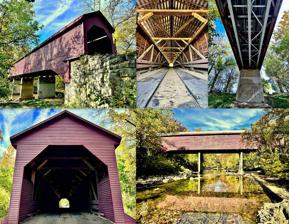
Building: Meems Bottom Covered Bridge
Country: United States of America
Year built: 1894
United States historic place Meems Bottom Covered Bridge U.S. National Register of Historic Places Virginia Landmarks Register Meems Bottom in 2023 Show map of Virginia Show map of the United States Location Route 720 over the North Fork of the Shenandoah River , Mount Jackson vicinity Coordinates 38°43′14″N 78°39′20″W / 38.72056°N 78.65556°W / 38.72056; -78.65556 Built 1894 Architectural style Burr Truss NRHP reference No. 75002037 VLR No. 085-0103 Significant dates Added to NRHP June 10, 1975 (original) April 23, 2008 (update) Designated VLR April 15, 1975 (original) March 10, 2008 (update) Meems Bottom Covered Bridge (also Meem's Bottom Covered Bridge ) is in Shenandoah County, Virginia , United States.  The bridge, at 204 feet (62 m), is the longest covered bridge in Virginia and one of the last that supports regular traffic. Near the town of Mount Jackson, the Meems Bottom Covered Bridge features a 200-foot single-span wooden Burr arch structure. Built in 1892 by Franklin Hiser Wissler, the wooden bridge over the North Fork of the Shenandoah River provided access to his apple orchards at Strathmore Farms. The bridge was listed on the National Register of Historic Places on June 10, 1975. History It is believed that there were at least two prior bridges near Meem's Bottom that were lost by flood and fire. The first bridge was likely burned in 1862 by Stonewall Jackson's Rebels, and the second, washed away by floodwaters in 1870. There were likely also other bridges called Meems Bottom Bridge from Meem's bottomland, an alluvial plain formed by the North Fork of the Shenandoah, across the river to Mt. Jackson. In a pre-dawn raid on October 3, 1864, Confederate Captain John McNeill led anywhere from 30 to 60 Confederate rangers (sources vary as to the number) against roughly 100 Union troopers of the 8th Ohio Cavalry Regiment guarding Meems Bottom, the bridge to Mt. Jackson, a strategic crossing on the Valley Turnpike. The attack lasted just fifteen minutes with most of the Union cavalry captured but McNeill, one of the best-known Confederate partisan raiders, was mortally wounded. He was taken to the house on Rude's Hill, where his identity was discovered by Union General Sheridan. He was then moved to Harrisonburg where he died. The current Meems Bottom Covered Bridge is the fourth formally recorded bridge across the North Fork of the Shenandoah River at the location. The first bridge was constructed between 1867 and 1868, and was subsequently destroyed by a flood in March 1870.  The bridge was replaced by 1871; however, this bridge was destroyed by floodwaters in November 1877.  The third bridge was constructed in 1878 and was replaced by the current structure in 1894.  Another, earlier bridge at a nearby location was destroyed by General Stonewall Jackson 's troops in 1862 during the American Civil War . The name of the bridge derives from the locally prominent Meem family, which held large tracts of land in the area. The timbers that were used to build the bridge of 1894 were cut from Confederate General Gilbert S. Meem 's former farm, Strathmoor, located nearby. The farm was bought by F. H. Whisler in 1891; he contracted John Woods to construct the 1894 bridge.  Some 57,000 feet (17,000 m) of timber were cut locally by J. L. Olinger. The current bridge is of the Burr Truss design, which was patented by Theodore Burr, brother of U.S. Vice President Aaron Burr , in 1817. The bridge spans a length of 204 feet (62 m) across the river, making the bridge the longest still-standing covered bridge in Virginia. Two stone abutments , which extend ten feet below the riverbed, support the bridge on the sides of the river.  The rock used in the abutments was gathered from local quarries.  The bridge consists of two arches on each side spanning the length of the bridge and joining the abutments 8 feet (2.4 m) below the top of the abutments' stone construction.  The arches are constructed of three sections each of 7-inch (18 cm) by 15-inch (38 cm) timbers bolted together.  The vertical truss supports and horizontal roof supports are composed of 8-inch (20 cm) by 10-inch (25 cm) lumber.  The diagonal truss supports are 7-inch (18 cm) by 9-inch (23 cm) timbers.  Originally, the floor supports consisted of two 7-inch (18 cm) by 12-inch (30 cm) beams along the length of the bridge and 4-inch (10 cm) by 14-inch (36 cm) beams supporting the roadway running from side to side.  The bridge was strengthened in 1937 with the addition of steel I-beams running along the length of the bridge and parallel to the roadway supports.  A new road surface was also added at this time. The bridge continued to serve traffic until it was destroyed by fire when vandals burned the bridge on October 31, 1976. The original timbers of the bridge were salvaged, however, and the bridge was reconstructed and put back into service by September 1979. The restoration included new concrete piers and steel beams. Meems Bottom Covered Bridge was added to the National Register of Historic Places on June 10, 1975.  An updated listing was added on April 23, 2008.  The bridge is also on the Virginia Landmarks Register and was listed on April 15, 1975.  The updated listing was added March 10, 2008. See also List of bridges on the National Register of Historic Places in Virginia List of covered bridges in Virginia National Register of Historic Places listings in Shenandoah County, Virginia Footnotes